Johann, 1st Prince of Khevenhüller-Metsch

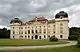
Riegersburg Castle, Hardegg

In 1727, he received the honorary title of Imperial Chamberlain. From 1728 he was an Imperial Court Councillor. Together with his father, he acquired Riegersburg Castle in Hardegg in 1730 and had it converted into a baroque castle by the architect Franz Anton Pilgram. In 1751, he set up a foundation at Riegersburg which financed a pastor for the church in neighbouring Felling. Between 1734 and 1737 he served as an ambassador in Munich, The Hague and Copenhagen. He returned in 1737 and supported his father, who was governor at the time.